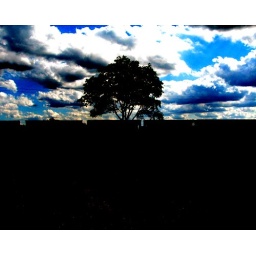
A freight train passes a tree in rural Ohio